Rugby league gameplay

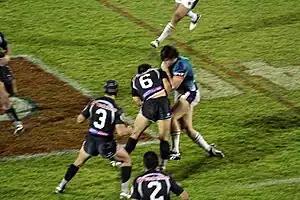
Australia's Joel Clinton "hitting the ball up", i.e. running with it straight at the defence.

The standard disciplinary sanction in rugby league is the penalty. The referee may also award a penalty try, which is described in the section on scoring.